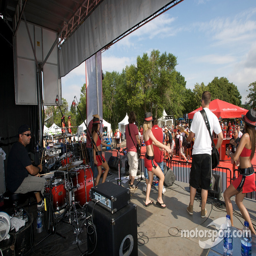
live entertainment at the stage